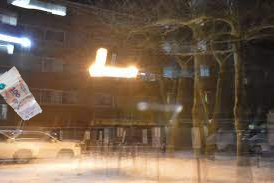
Denominación: 100